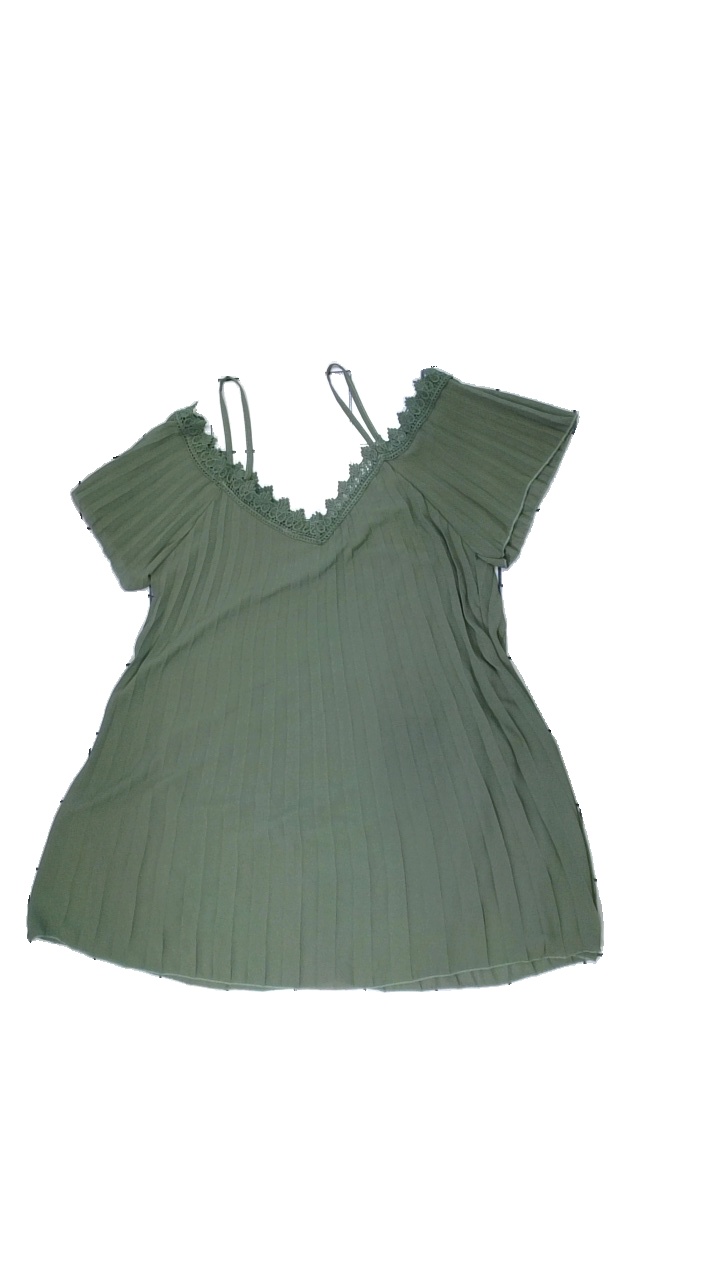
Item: Top (Ladies)
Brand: Missing
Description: Green top with lace edge. Unknown brand and size. Good condition.
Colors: Green
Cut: Regular
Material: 74% polyester, 26% cotton
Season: Summer
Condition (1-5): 4
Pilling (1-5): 5
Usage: Reuse
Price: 50-100